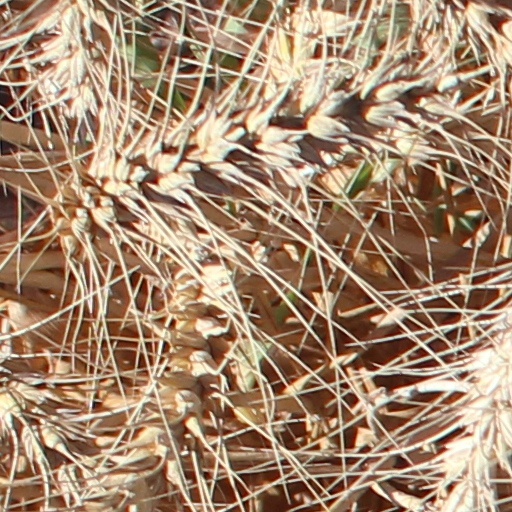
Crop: wheat